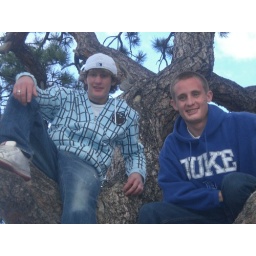
Brother Dustin and I in a tree by the lake that my grandparents had their first kiss.